Barden–O'Connor House

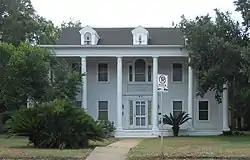
Barden–O'Connor House in 2014

The Barden–O'Connor House in Victoria, Texas was built in 1870. It was listed on the National Register of Historic Places in 1986.